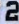
Number: 2